Aiguilles de Bavella

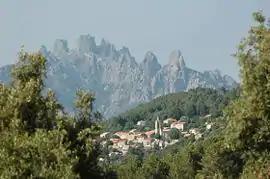
Zonza and the "Aiguilles de Bavella"

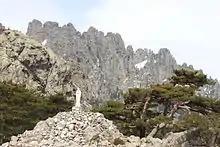
"Aiguilles de Bavella" and a statue of "Notre Dame des Neiges".

From Mount Incudine to the Bavella Pass, the GR 20 footpath, after reaching the refuge of Asinau at 1536m, passes by the foot of the aiguilles de Bavella in the Rizzanese valley (Asinau), but a so-called "alpine variant" route allows the towers of Bavella to be reached via the Bocca di u Pargulu ("Bocca llu Pàrgulu", 1662 m).